Apatosaurinae

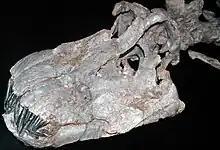
"Apatosaurus ajax" skull, specimen CMC VP 7180

It was not until 1909 that an "Apatosaurus" skull was found during the first expedition, led by Earl Douglass, to what would become known as the Carnegie Quarry at Dinosaur National Monument. The skull was found a short distance from a skeleton (specimen CM3018) identified as the new species "Apatosaurus louisae". The skull was designated CM11162; it was very similar to the skull of "Diplodocus". The skull was accepted as belonging to the "Apatosaurus" specimen by Douglass and Carnegie Museum director William J. Holland, although other scientistsmost notably Osbornrejected this identification. Holland defended his view in 1914 in an address, yet he left the Carnegie Museum mount headless. While some thought Holland was attempting to avoid conflict with Osborn, others suspected Holland was waiting until an articulated skull and neck were found to confirm the association of the skull and skeleton. After Holland's death in 1934, museum staff placed a cast of a "Camarasaurus" skull on the mount.